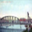
Label: bridge